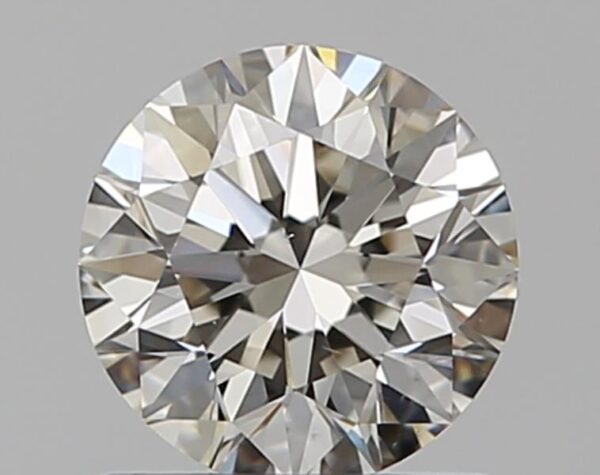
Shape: round
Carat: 0.8
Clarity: VS2
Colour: L
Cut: EX
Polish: EX
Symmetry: EX
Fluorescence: N
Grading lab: GIA
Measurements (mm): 5.88 x 5.91 x 3.71